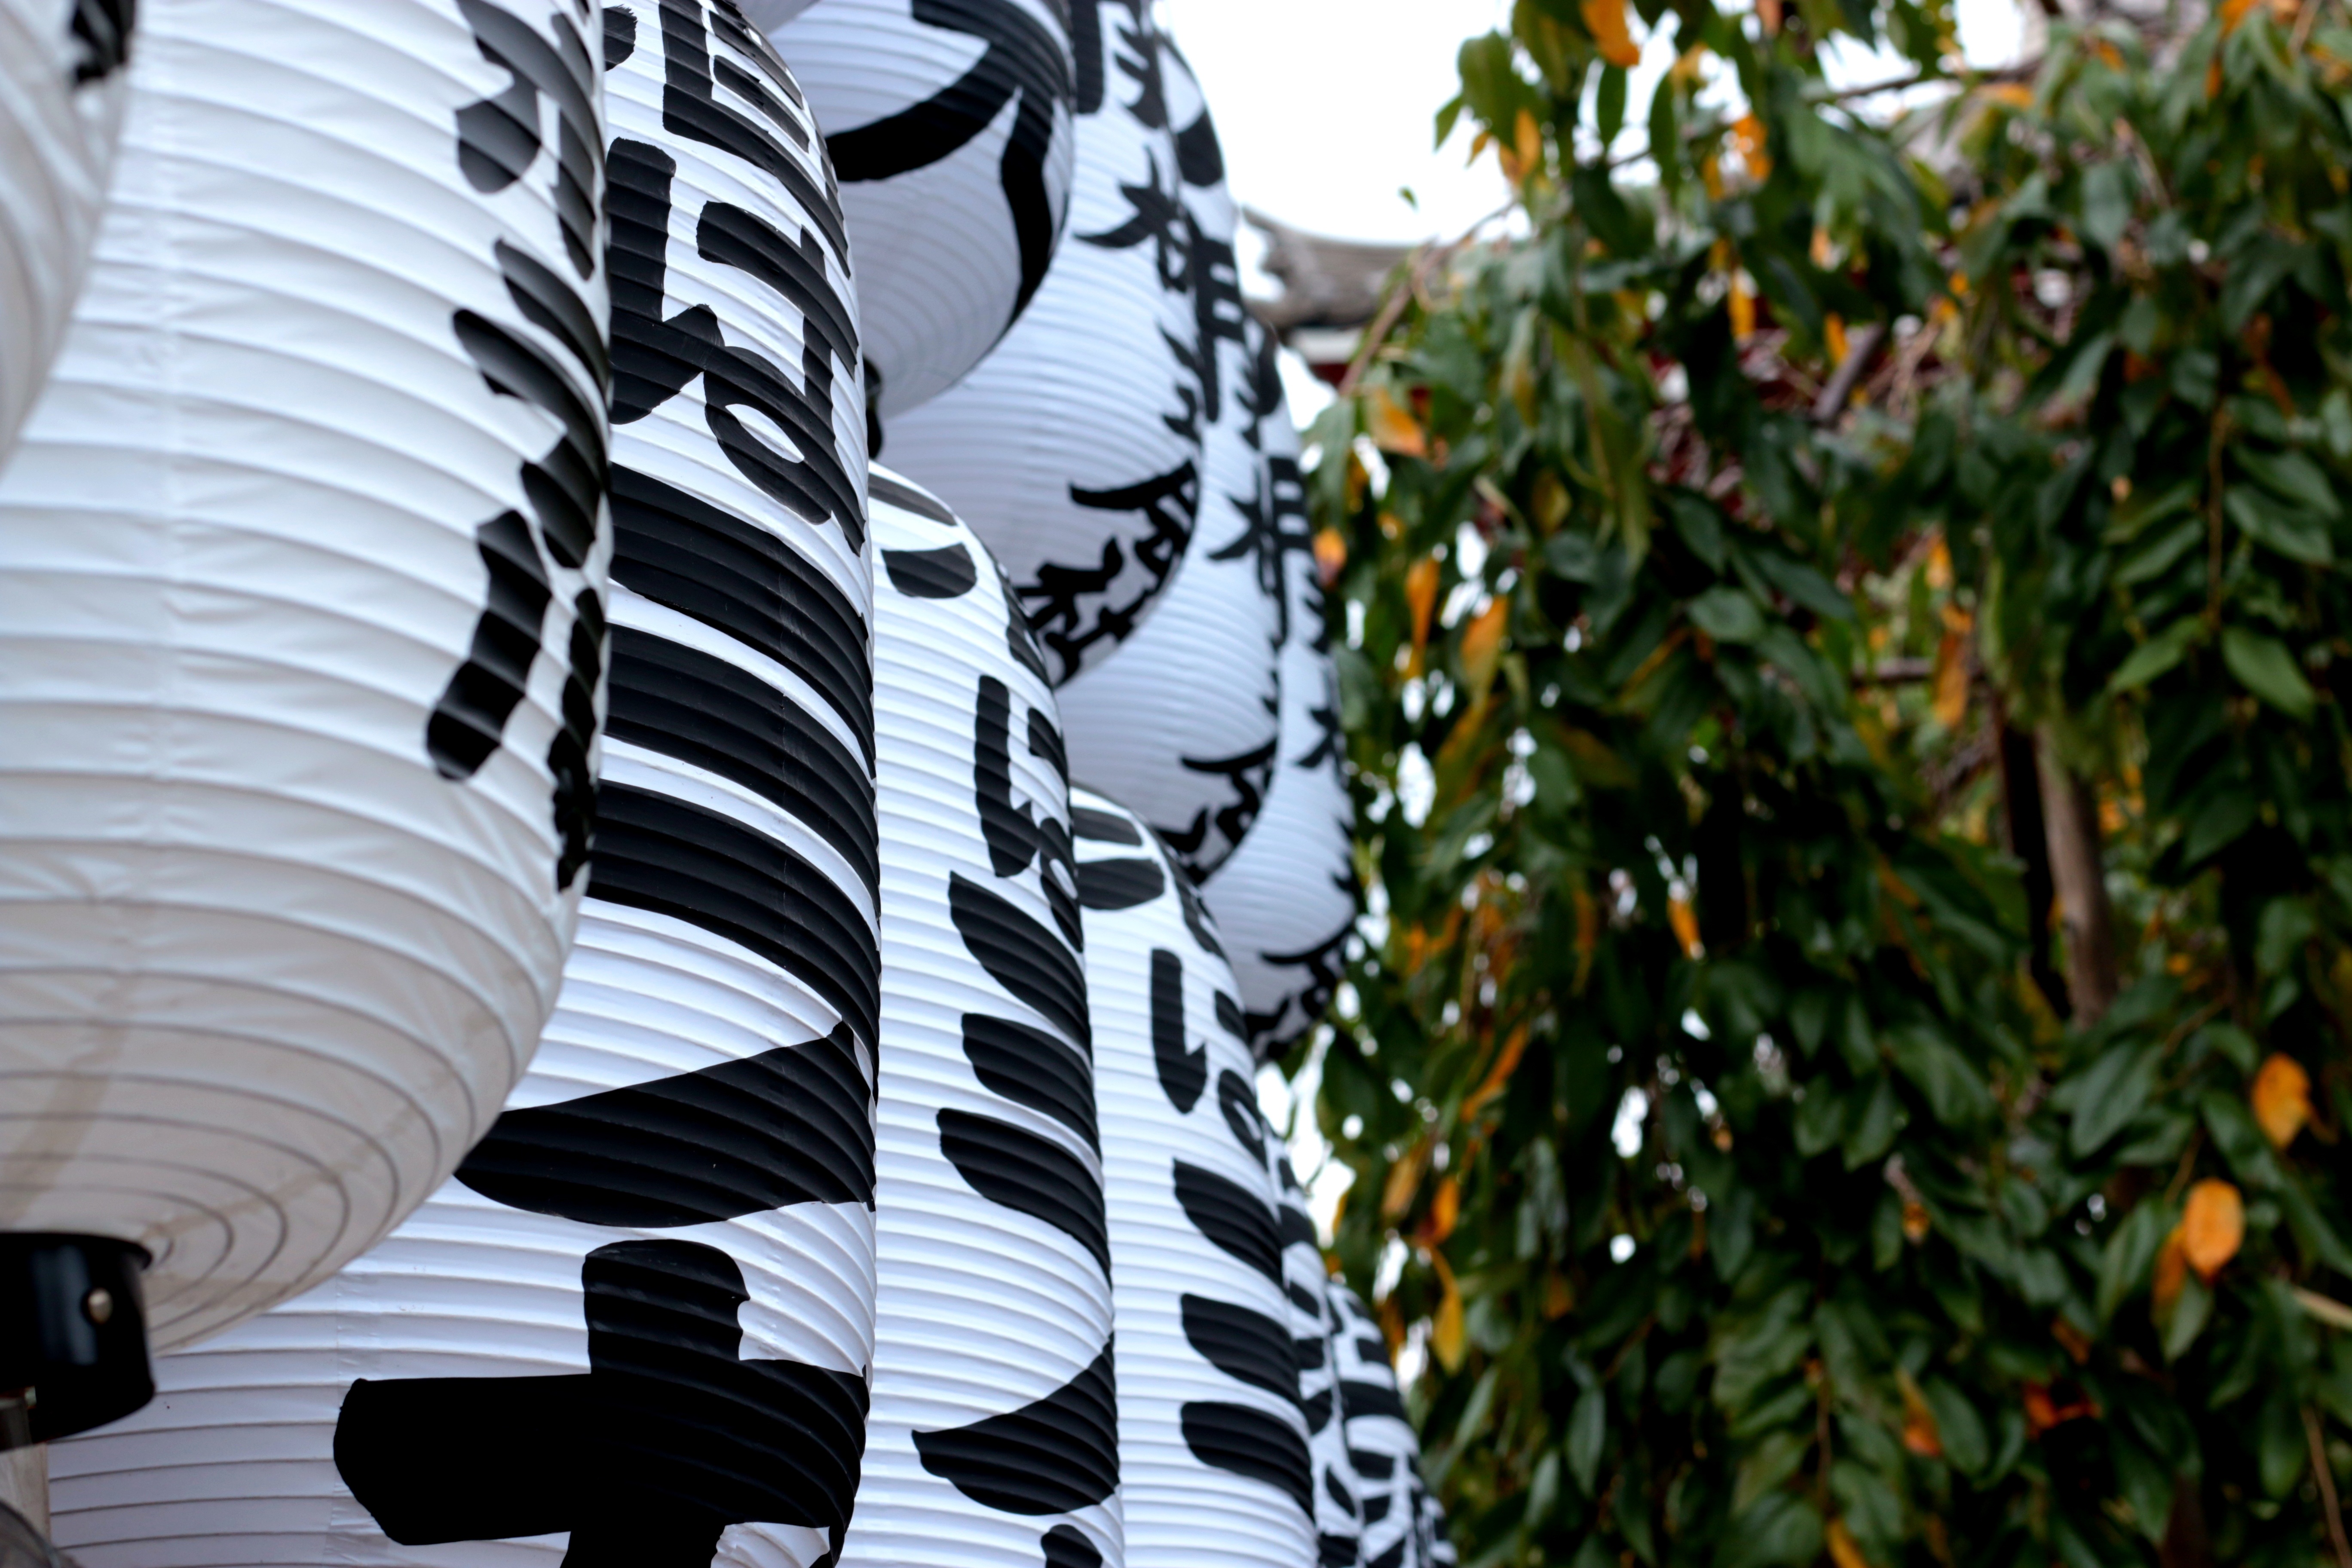
branch, wood, leaf, smoke, cup, buddhist, buddhism, religion, asia, japan, incense, spiritual, zebra, religious, candles, temple, japanese, faith, wooden, shrine, prayer, cleaning, sacred, traditional, purification, horse like mammal